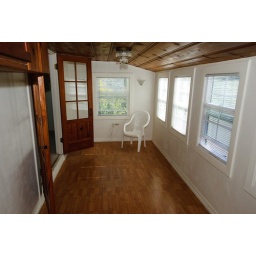
Considering moving from our place in Santa Rosa to this cute house in Sebastopol